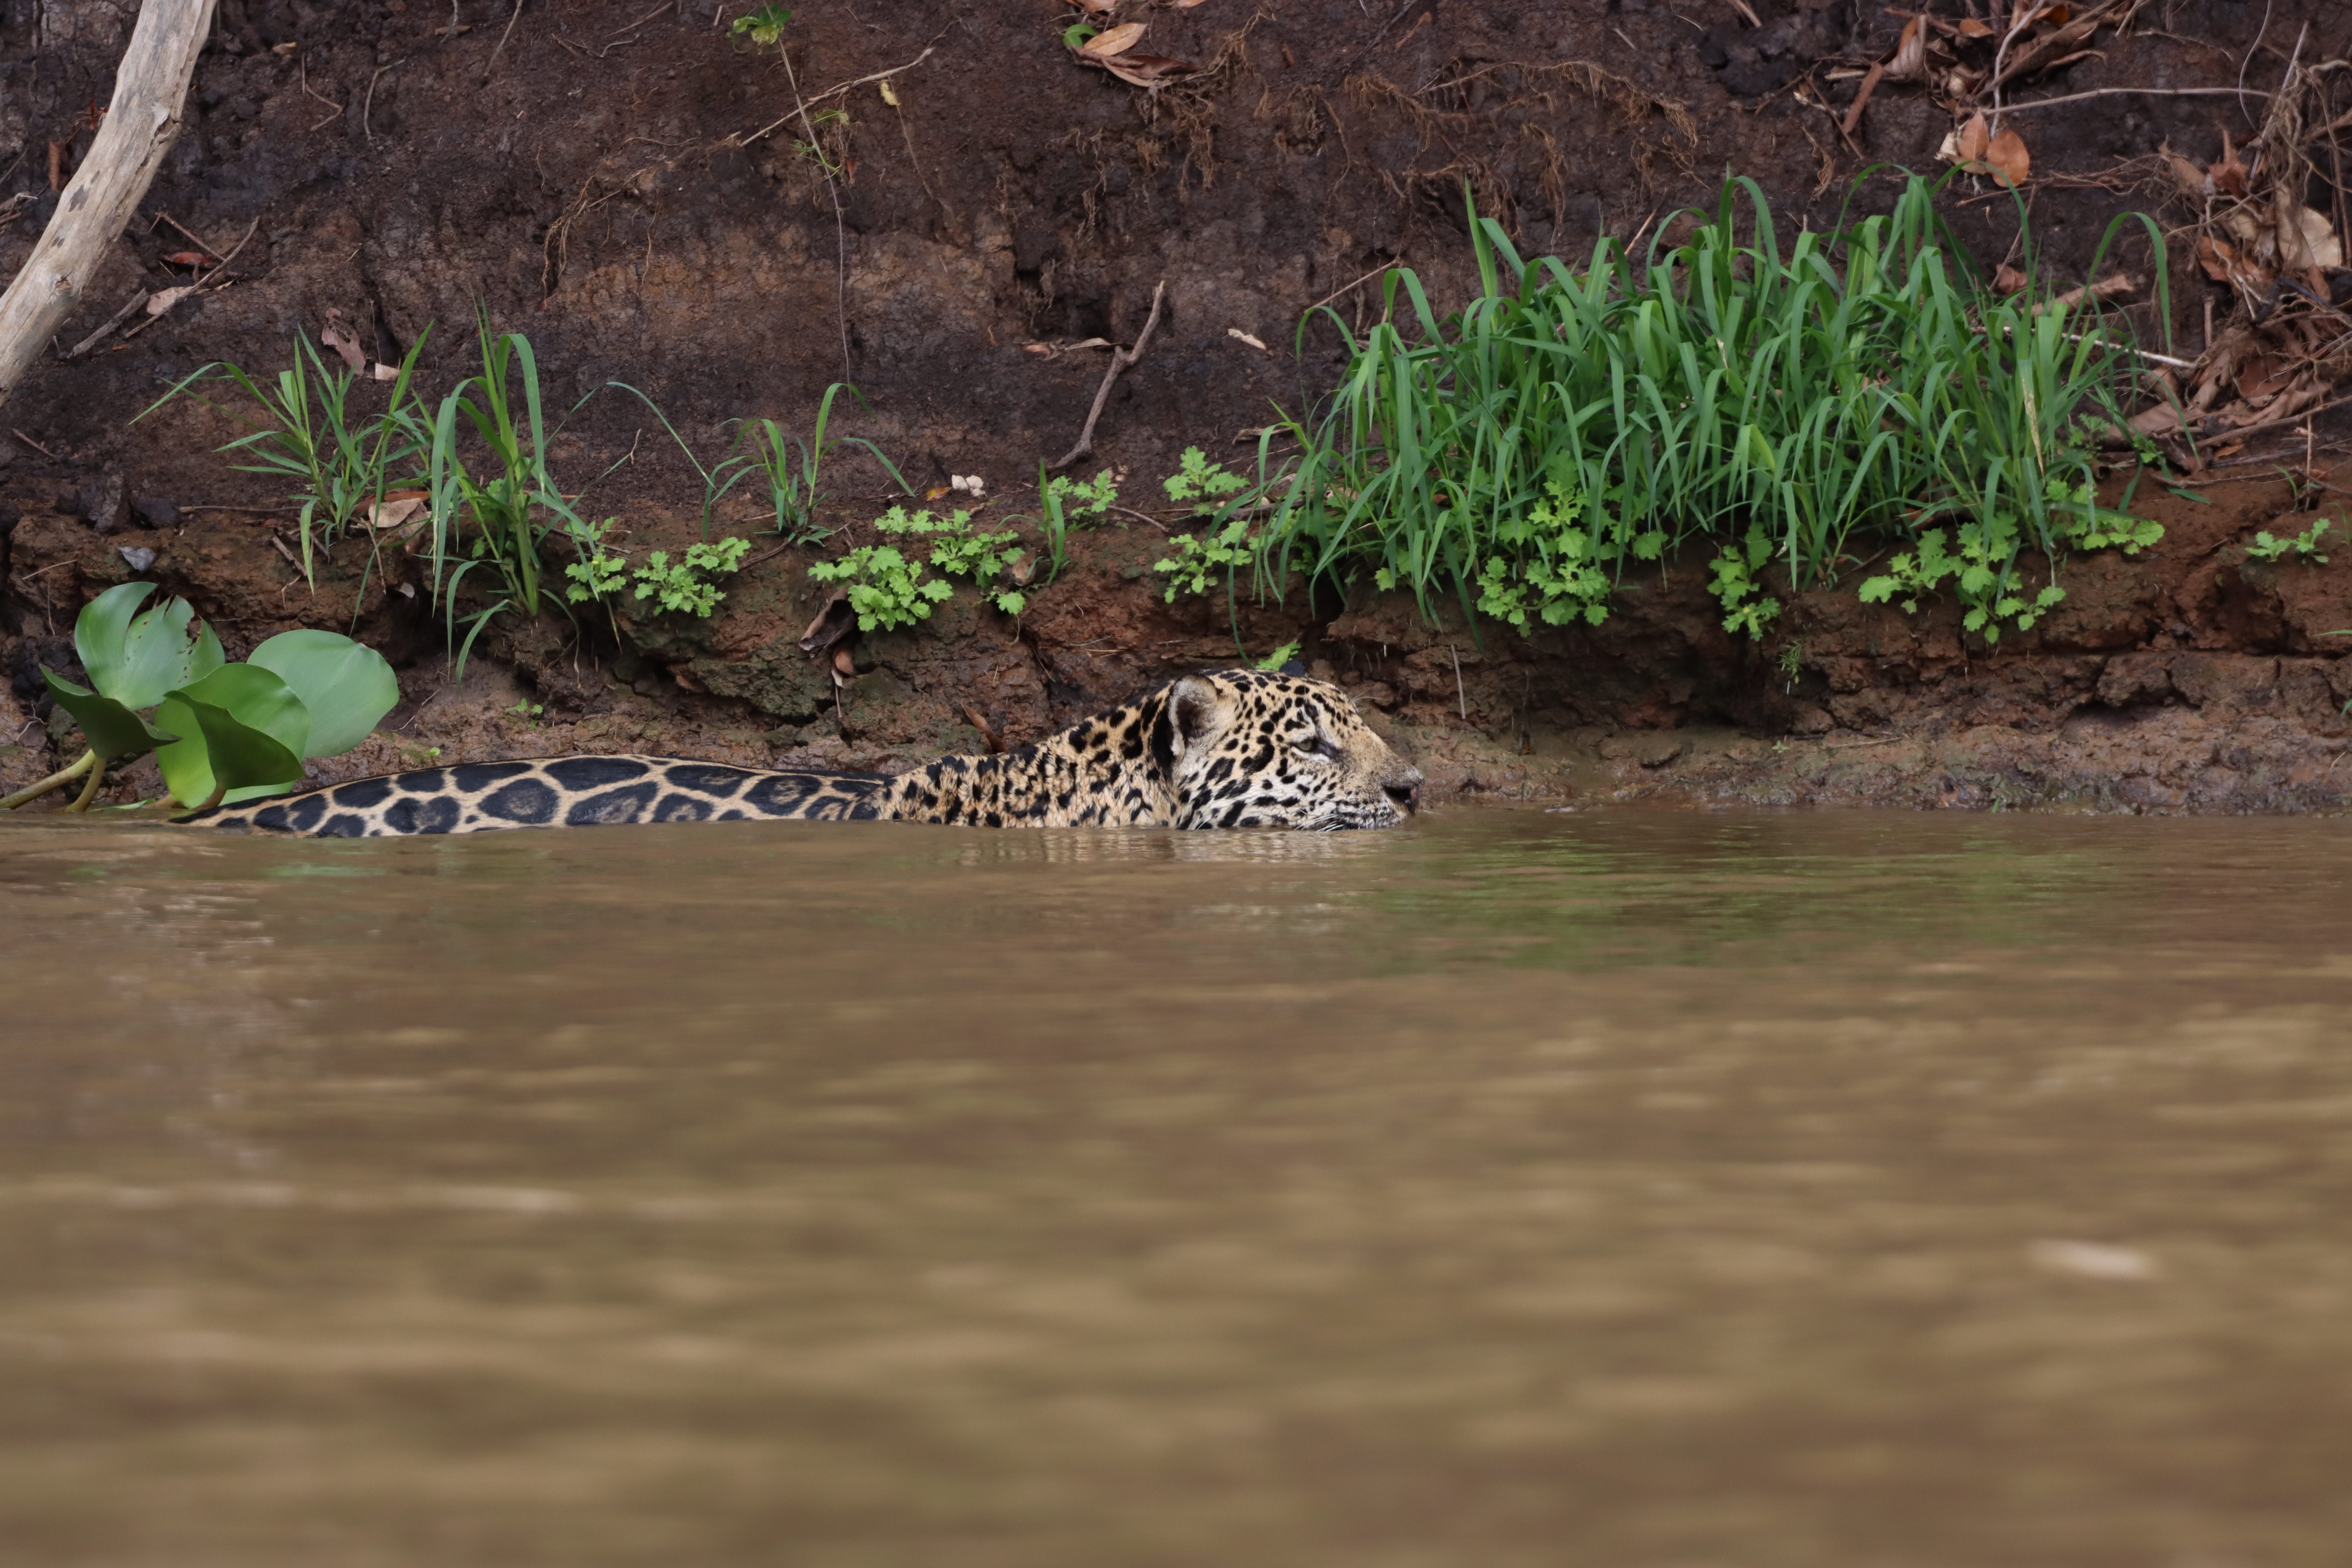
Jaguar: Ti